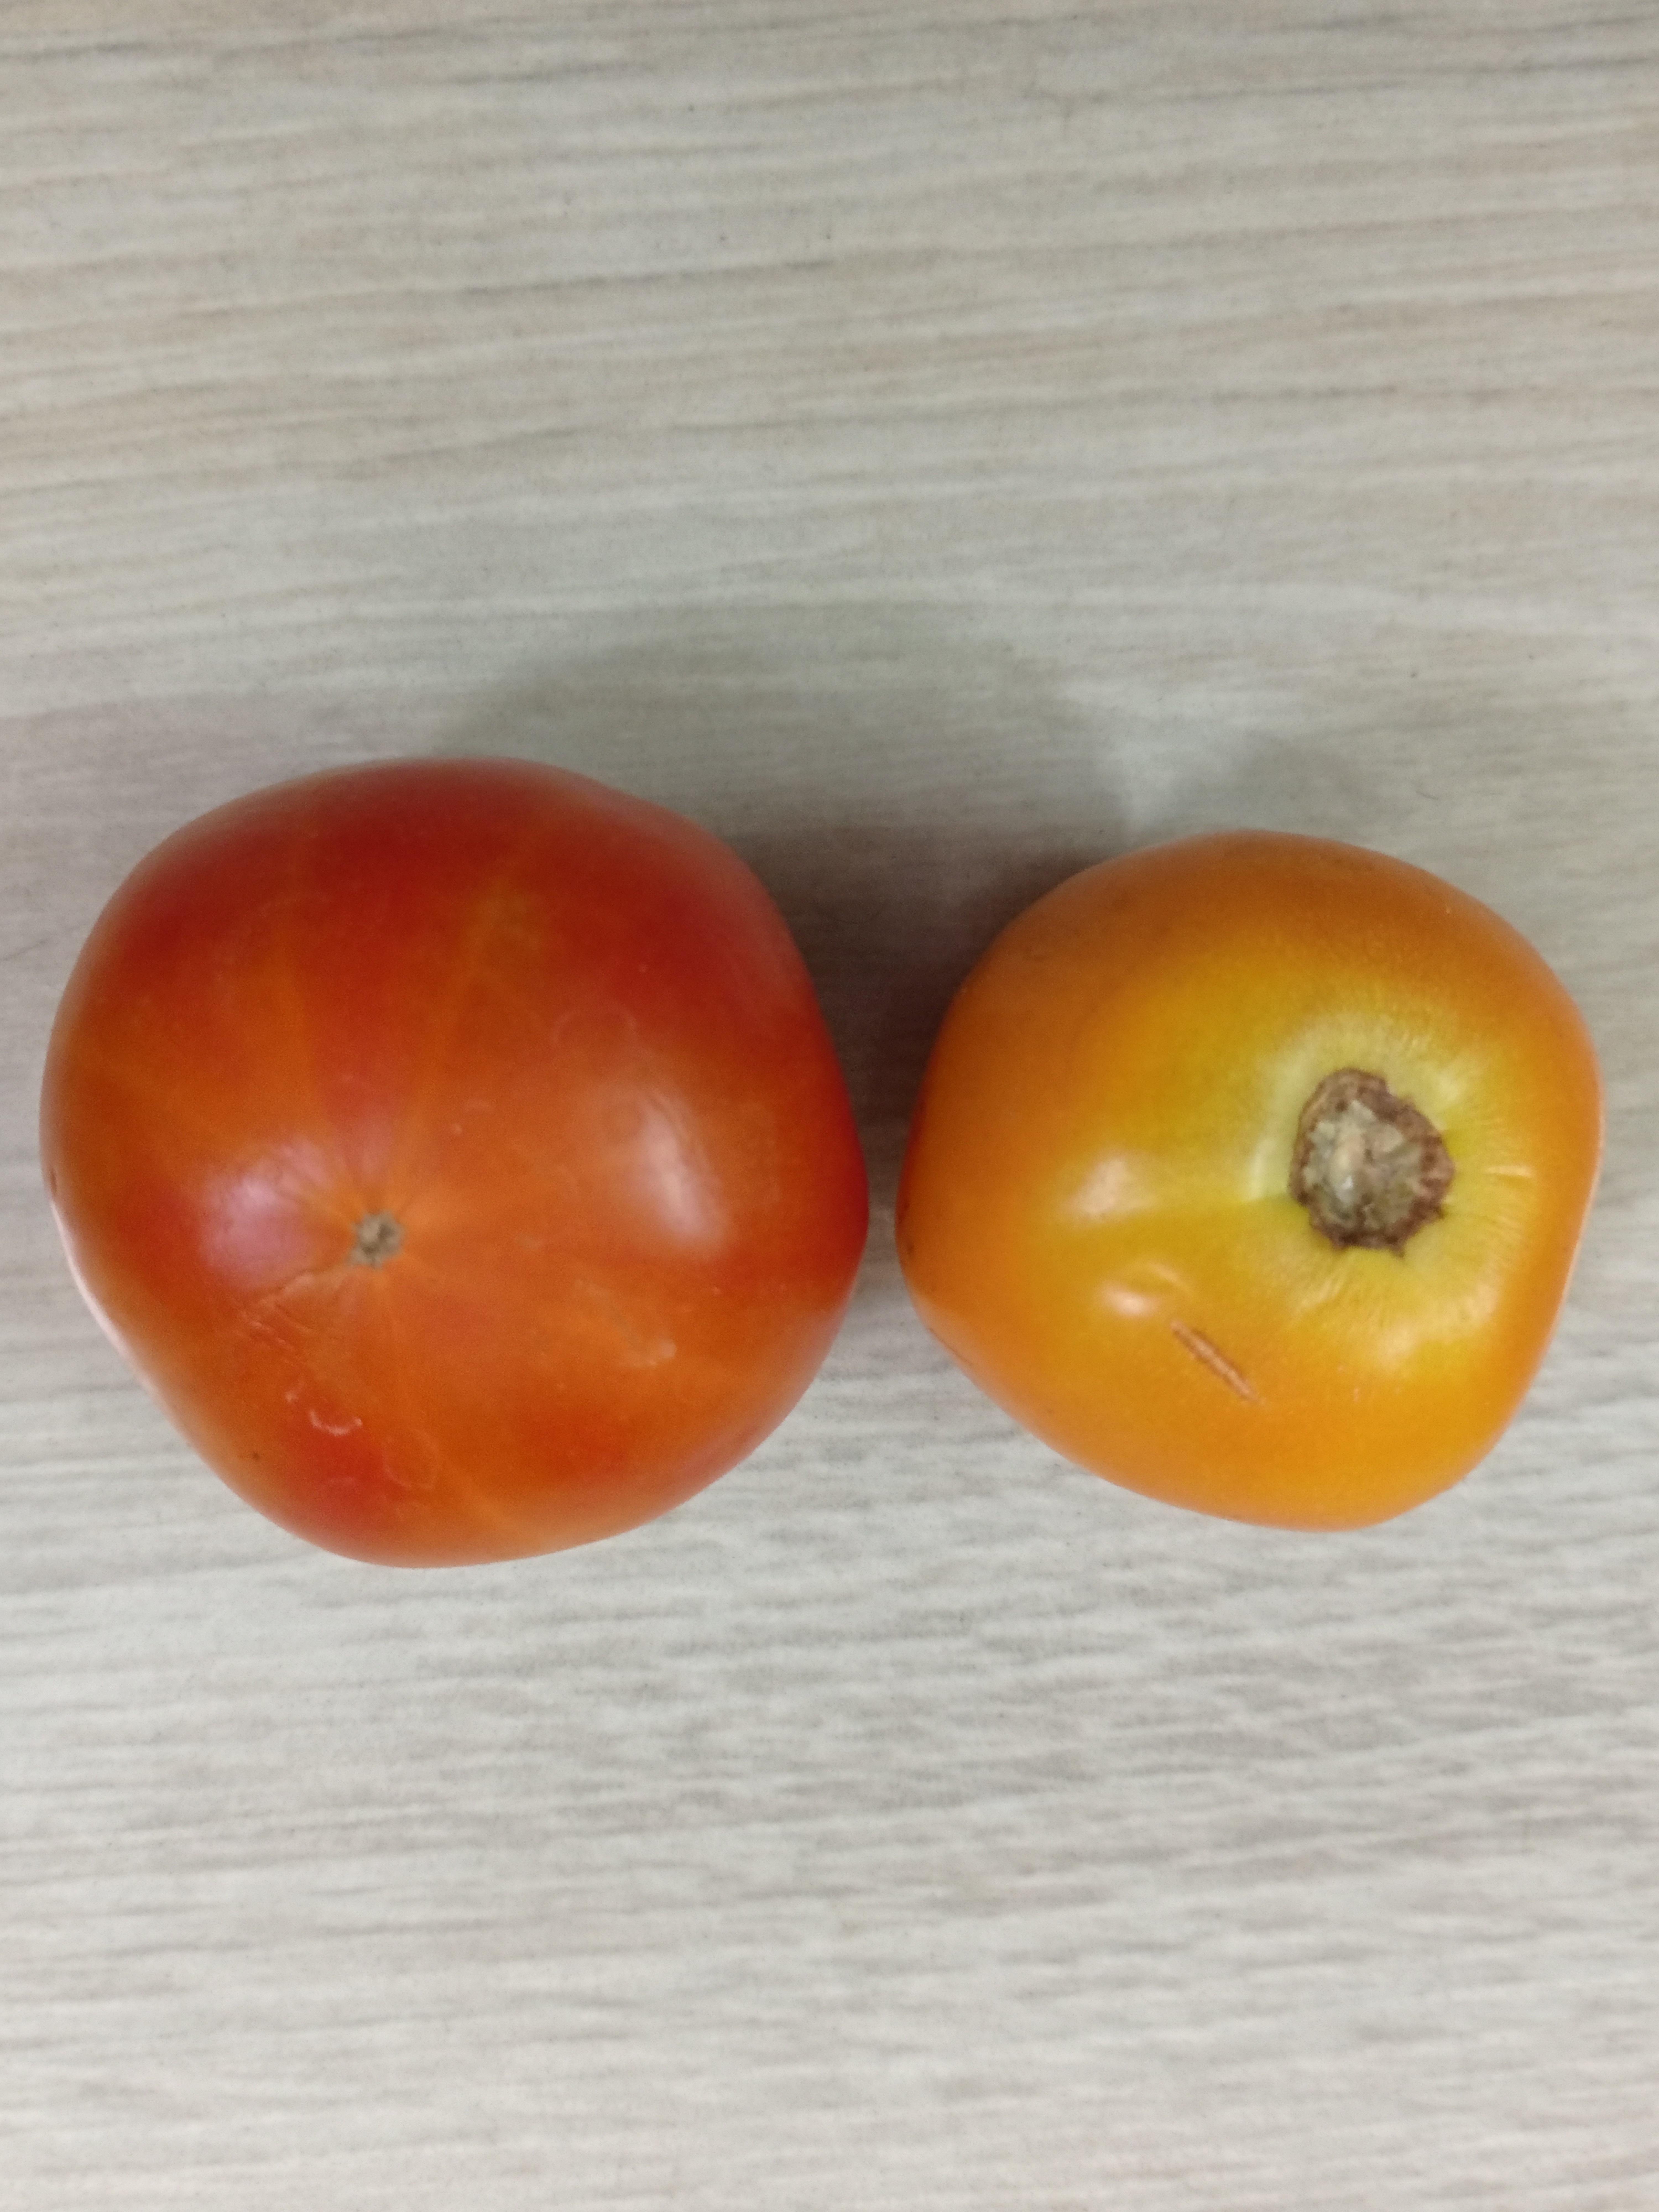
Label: Fresh